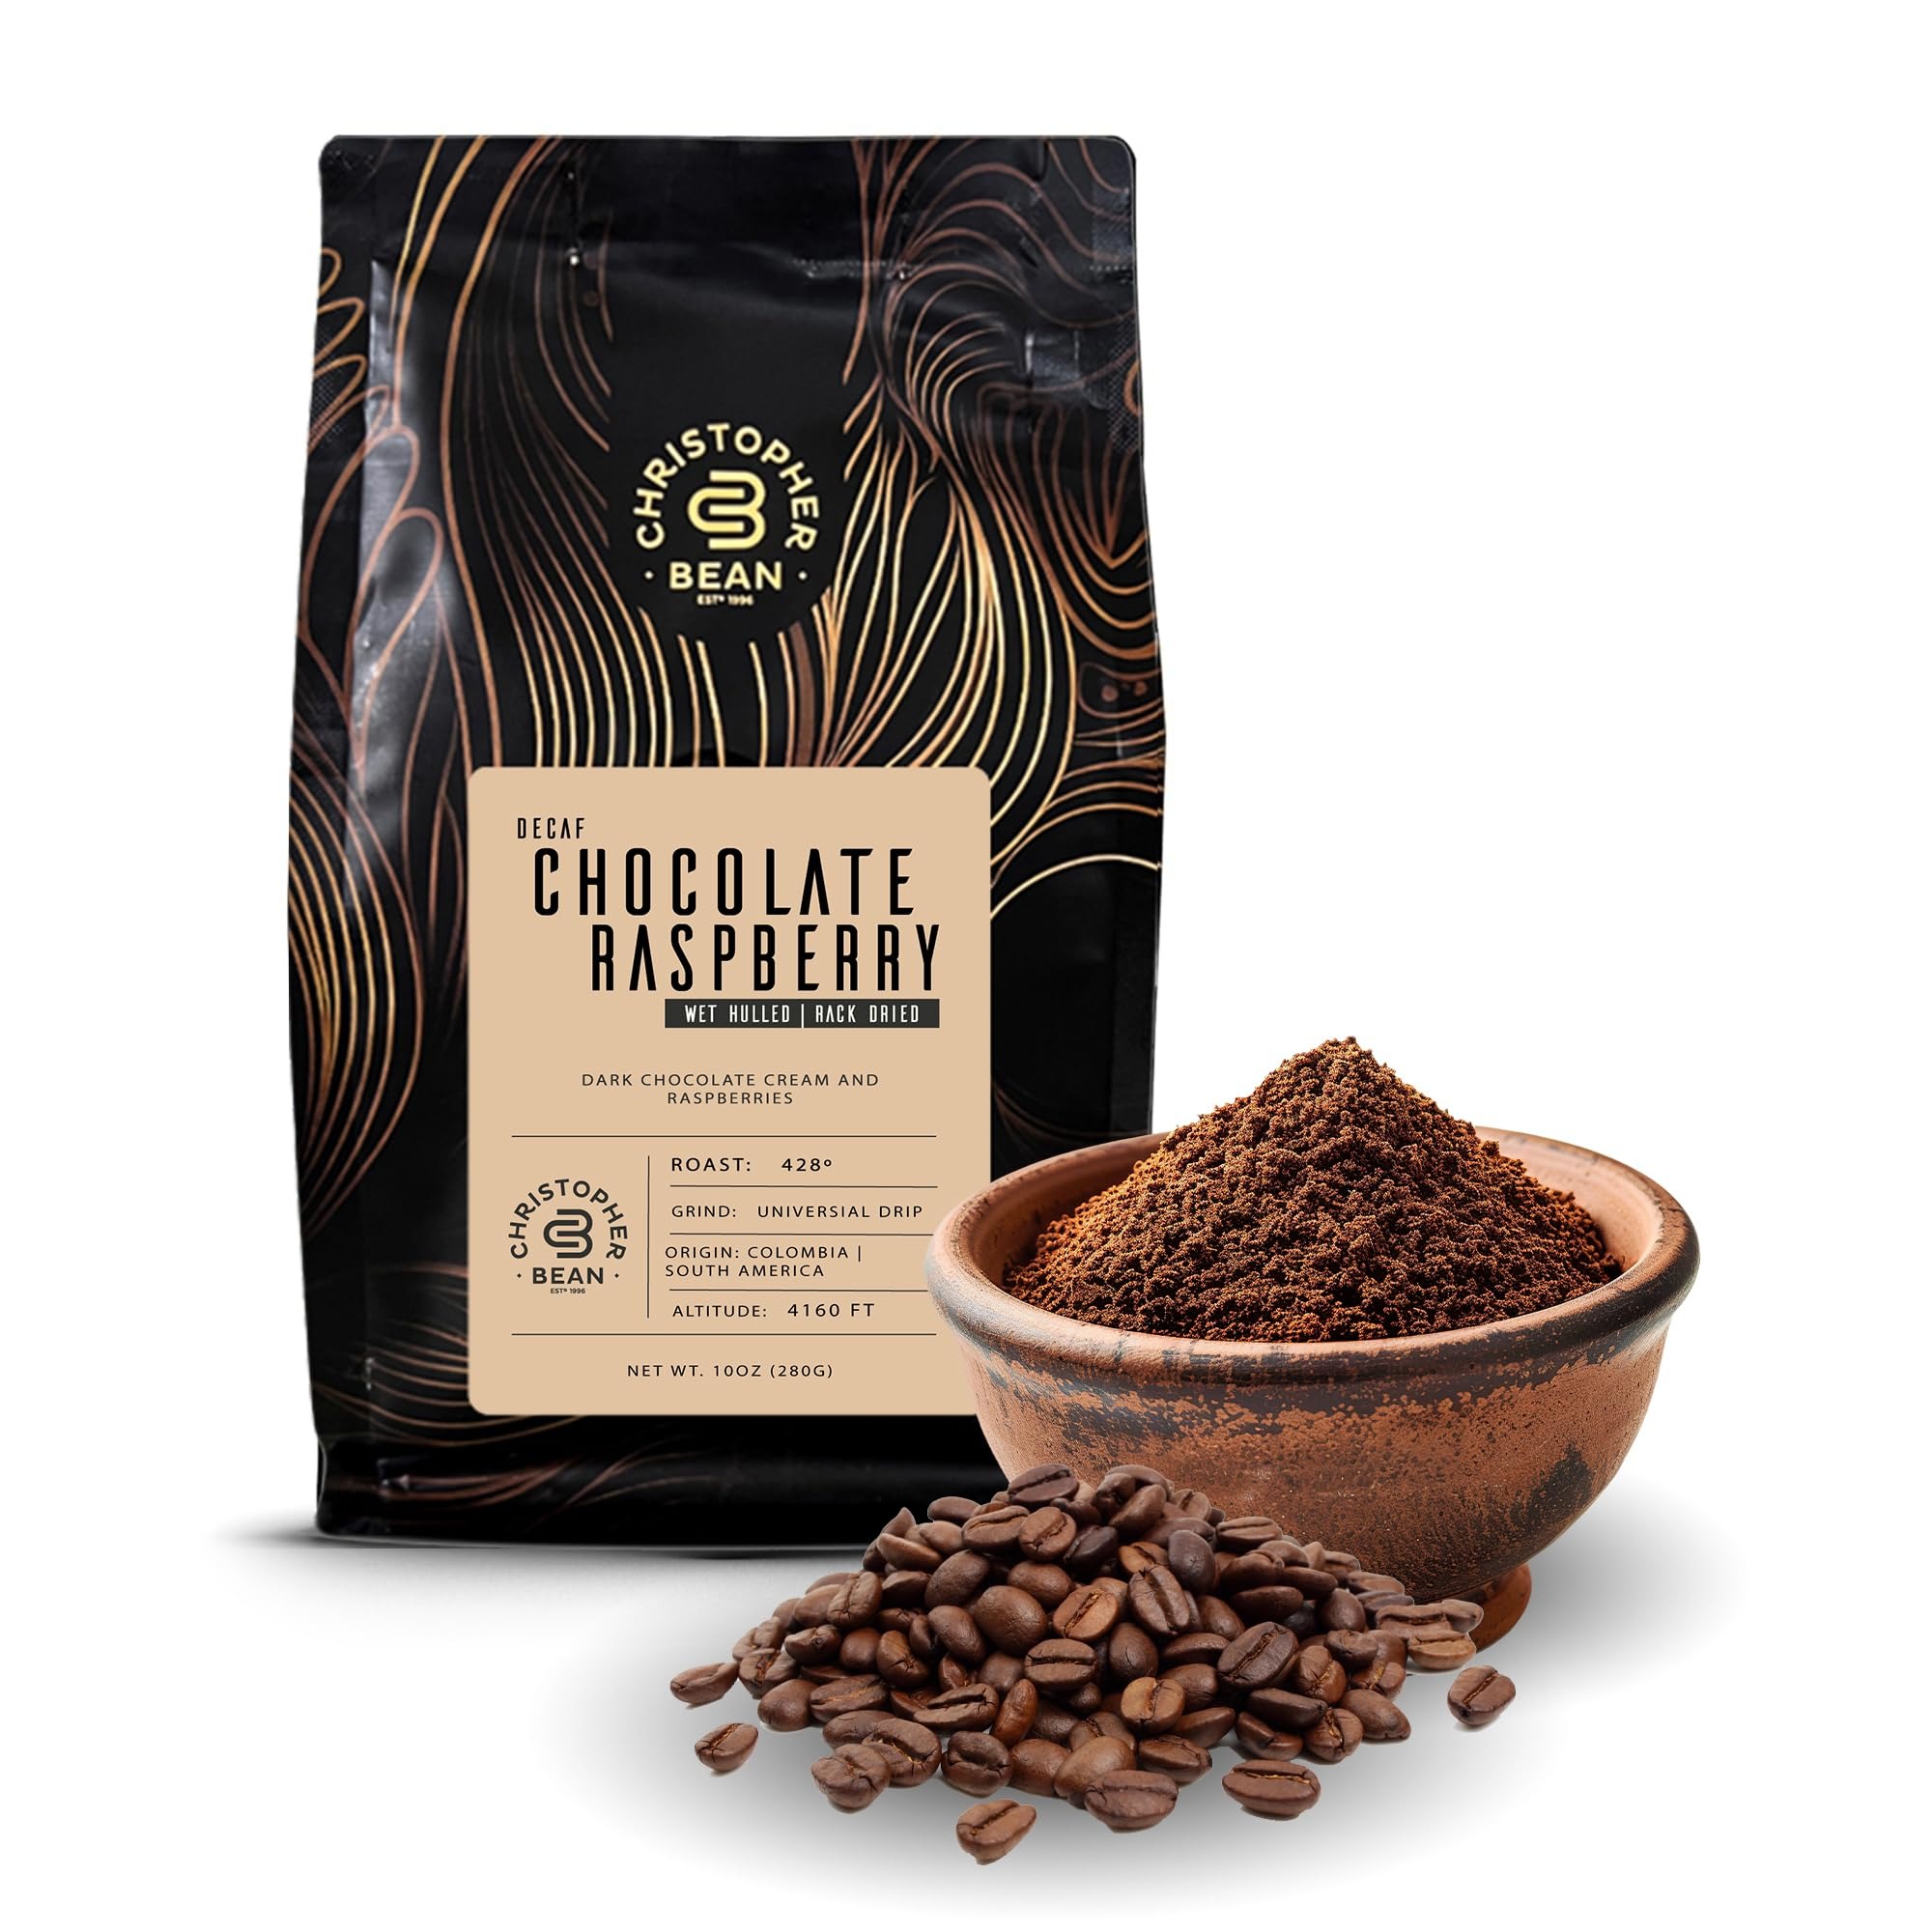
Item Name: Christopher Bean Coffee - Decaf Ground Universal Drip Chocolate Raspberry Flavored Coffee with Medium Roast | Chocolate Raspberry Coffee No Sugar with 100% Arabica, No Fats, Non-GMO | 10-Ounce
Bullet Point 1: DECAF GROUND: Indulge in the rich, creamy taste of raspberry flavored with every cup of chocolate raspberry coffee. Our expertly crafted blend combines the smoothness of 100% Arabica beans with a delightful flavor, offering a gourmet chocolate raspberry coffee ground experience that's both aromatic and satisfying.
Bullet Point 2: NO SUGAR, NO FATS: This Christopher bean coffee is enjoyable for you without the added calories. Our coffee contains no sugar or fat, making it a healthier choice for those watching their intake. Our coffee with no fats lets you savor the creamy flavor without compromising your dietary goals and indulge in a guilt-free coffee experience.
Bullet Point 3: FRESHNESS IN EVERY BAG: Our flavored ground coffee is sealed to preserve freshness and flavor, packaged in a 10-ounce bag. Each bag of flavored Arabica coffee is carefully crafted to ensure you receive a coffee that's as fresh as possible, offering a delightful taste and aroma with every brew.
Bullet Point 4: MADE WITH NON-GMO FLAVORINGS: We use only non-GMO flavorings to enhance our coffee beans, ensuring a pure and natural taste. Our commitment to quality means you can enjoy the rich flavor knowing it's free from genetically modified ingredients. It's a choice you can feel good about with every cup of our coffee italian coffee beans.
Bullet Point 5: CUSTOMER SATISFACTION: We value every customer response and offer friendly customer service. In any case, if you are unsatisfied with the purchase of our product, just feel free to reach out to us. We are willing to help you in every possible way. We sincerely hope you can easily purchase and enjoy your life with maple bacon medium roast coffee for a long time.
Product Description: Enjoy the rich, smooth taste of our flavored decaf coffee sourced from coffee-producing regions, such as Indonesia, Central & South America, Africa, and the Caribbean. This rich and inviting flavored coffee ground will help satiate your craving! The flavorings mixed into our flavored ground coffee are non-GMO and contain zero calories without sugars or fats. Each 12-ounce bag can yield 30 cups of irresistible, flavorful, fragrant coffee. Take pleasure in your flavored decaf coffee at any time of the day without worrying about adverse effects from caffeine. Brew with your preference: drip, pour over, press pot, or serve cold.
Value: 12.0
Unit: Ounce

Price: 13.99